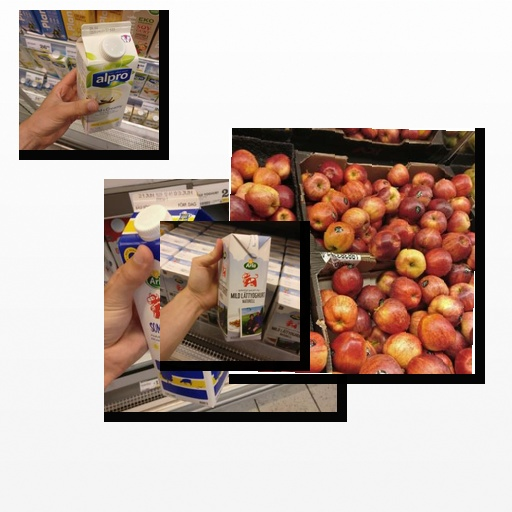
Food items: natural_low_fat_yogurt, vanilla_soy_yogurt, apple, sour_milk